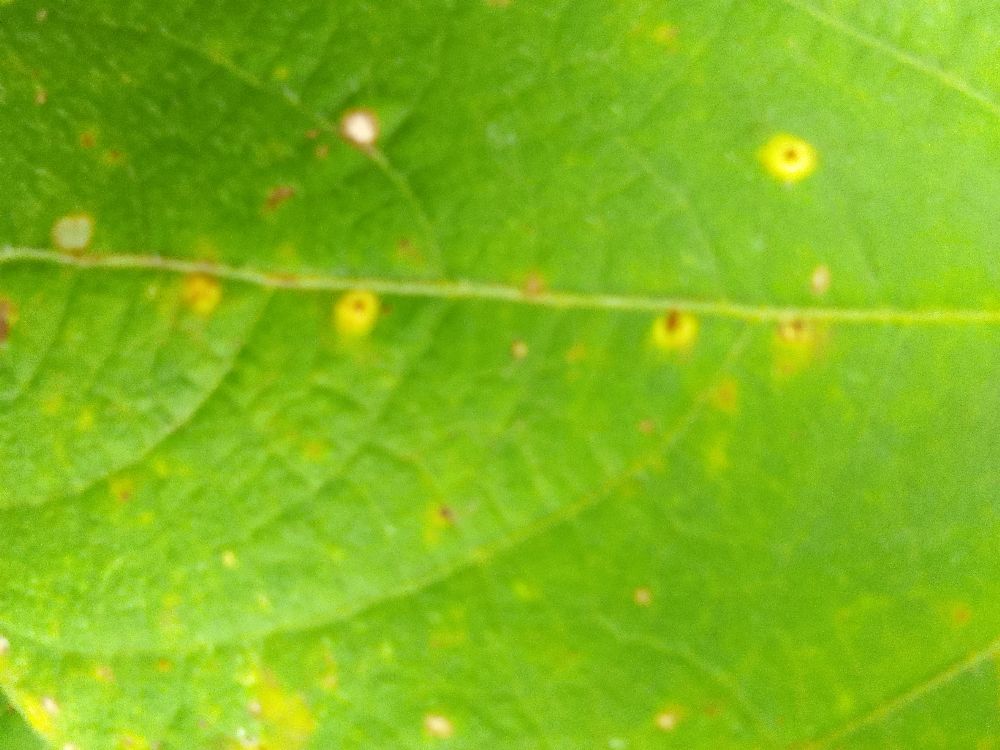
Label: rust